The Barbarians are Coming

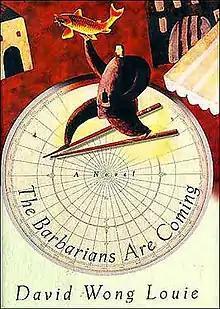
Cover photo of the Penguin paperback edition

The novel tells the story of a Chinese American man trying to make it in the United States while dealing with his immigrant parents and their desires for their son.